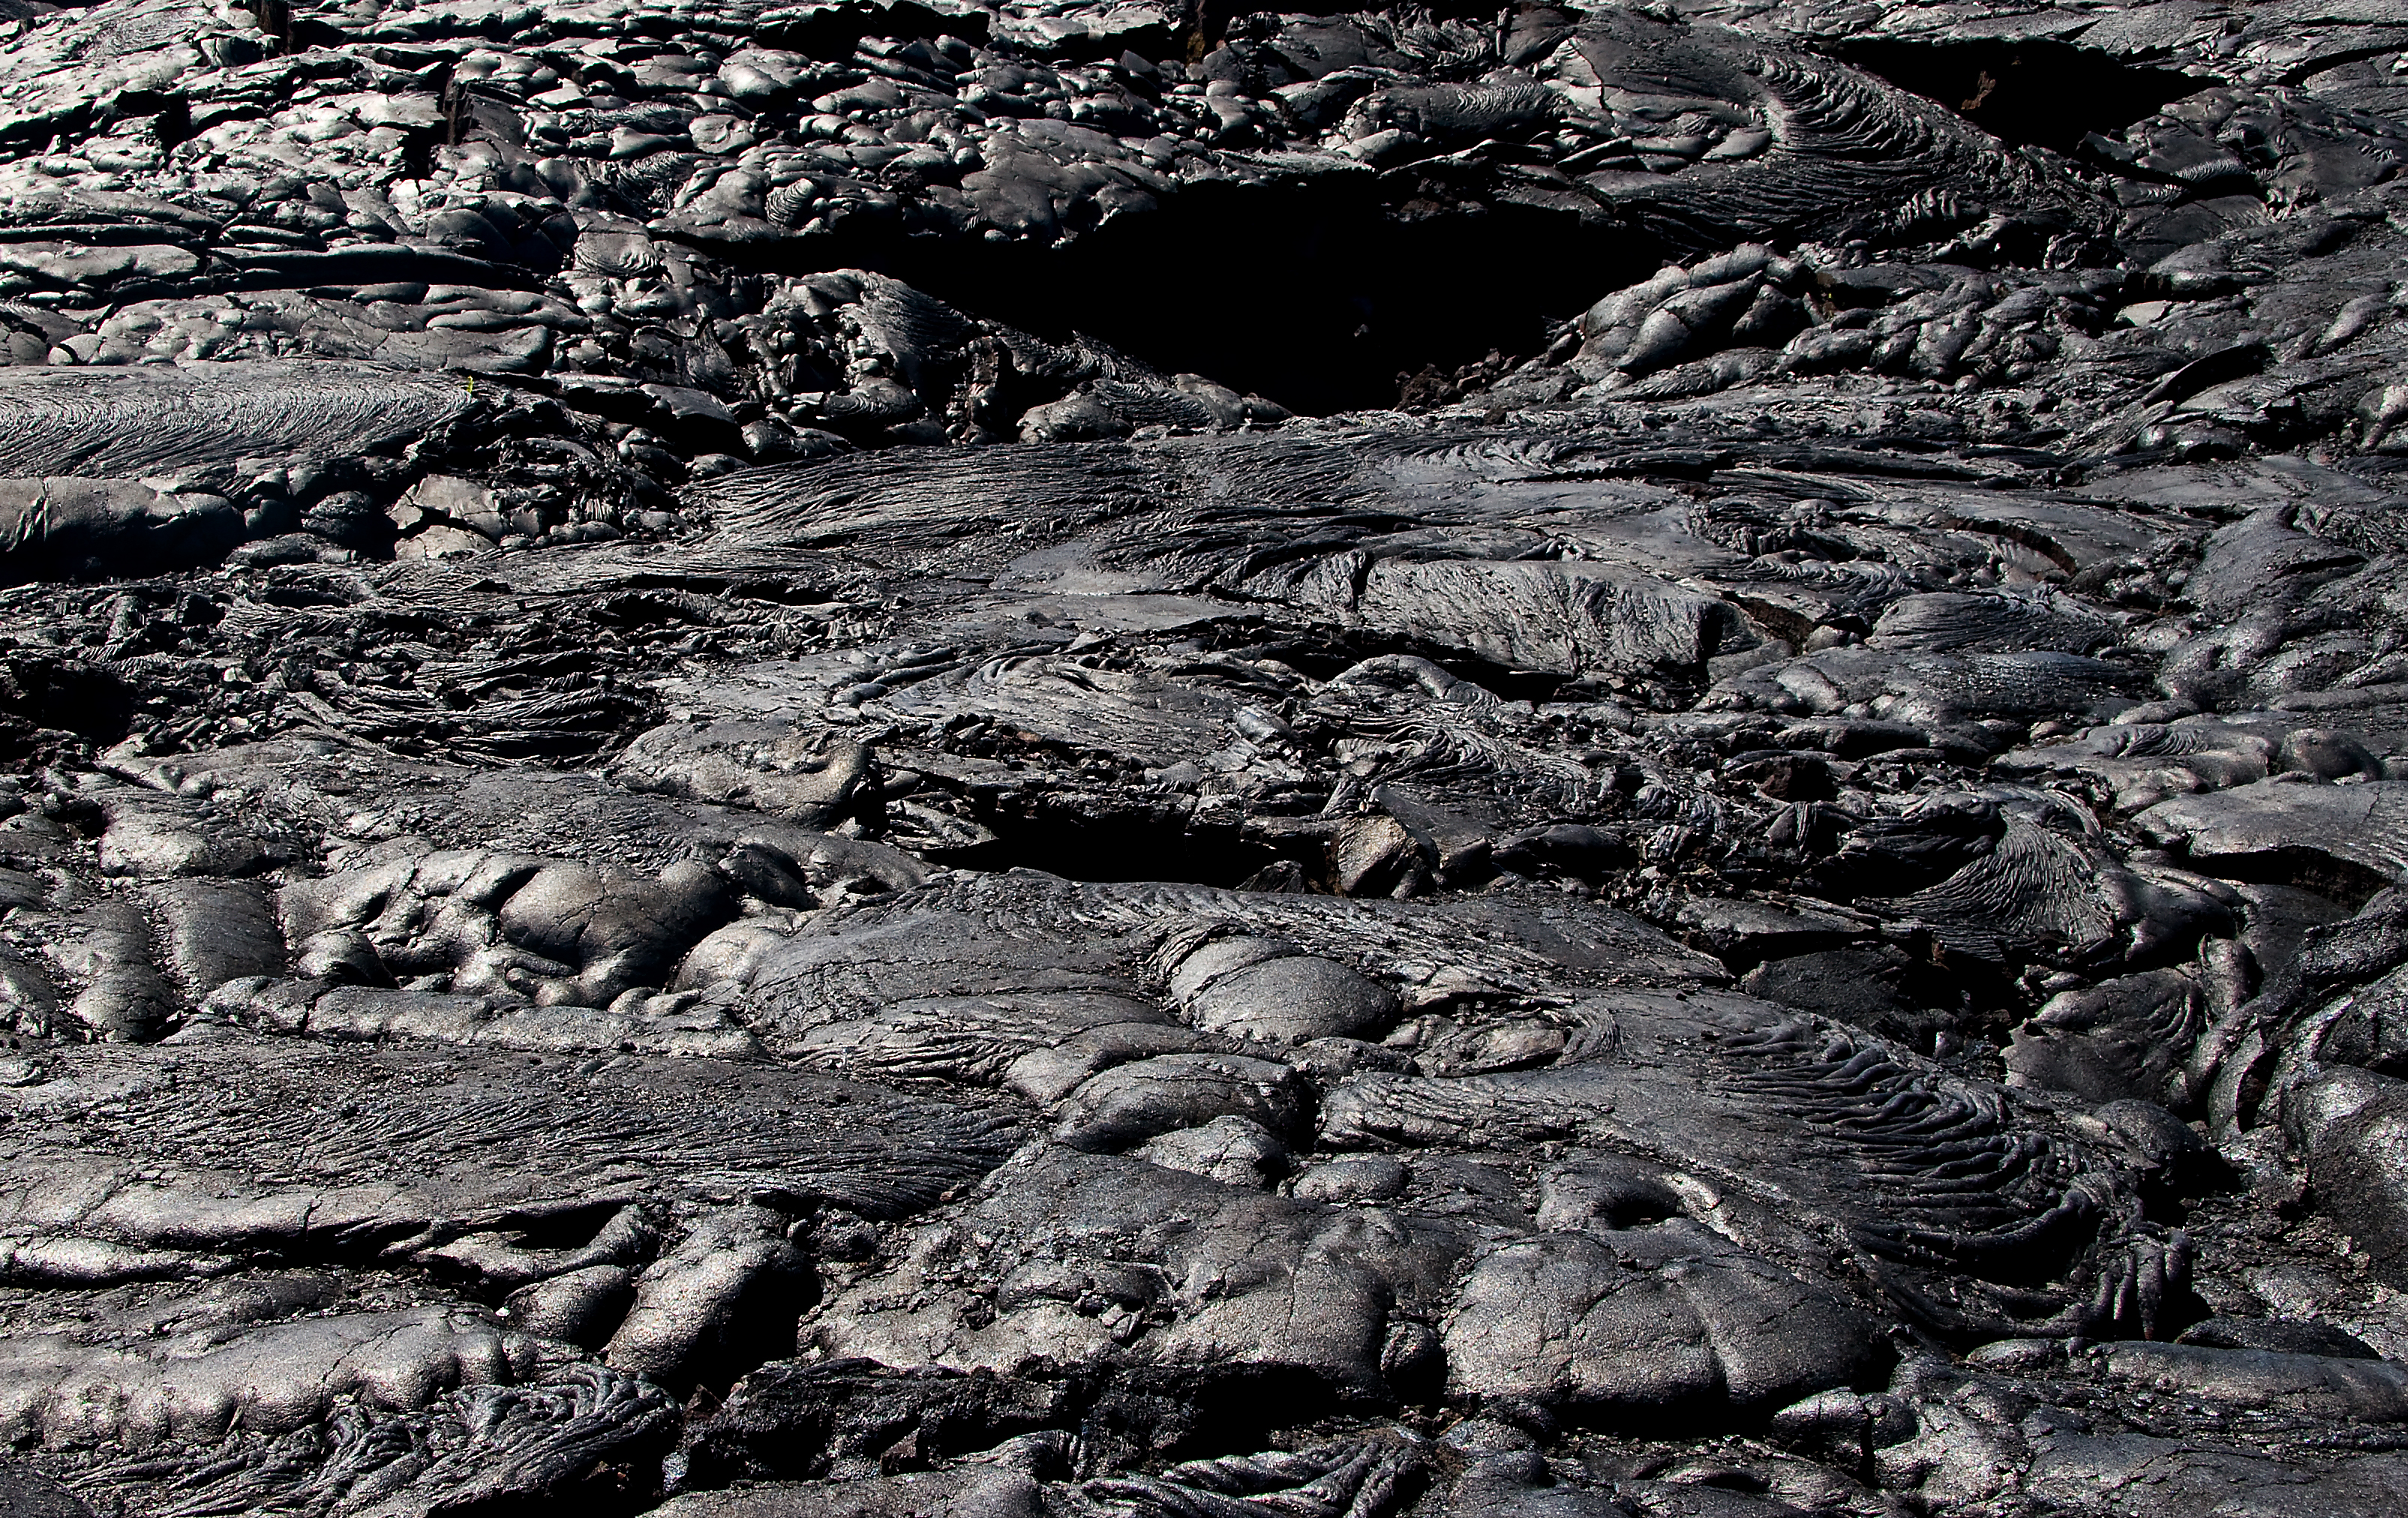
rock, black and white, texture, soil, hawaii, black, monochrome, terrain, material, geology, lava, volcanic, bigisland, volcanoesnationalpark, monochrome photography, geological phenomenon